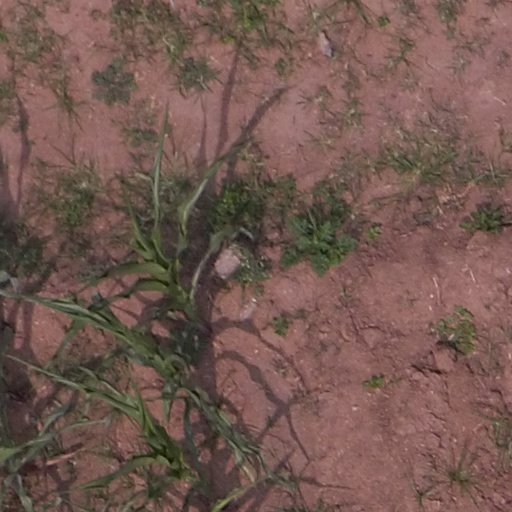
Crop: maize; corn